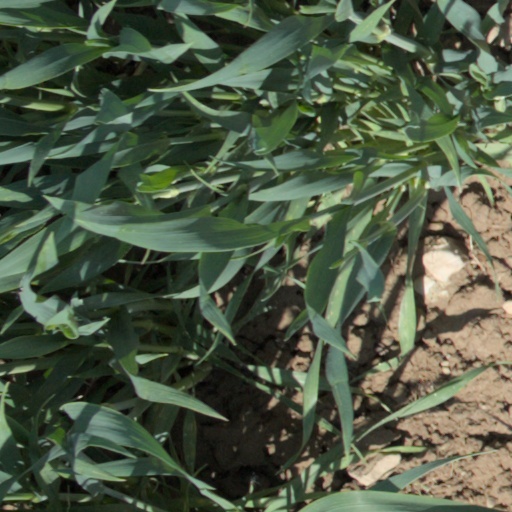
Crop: wheat